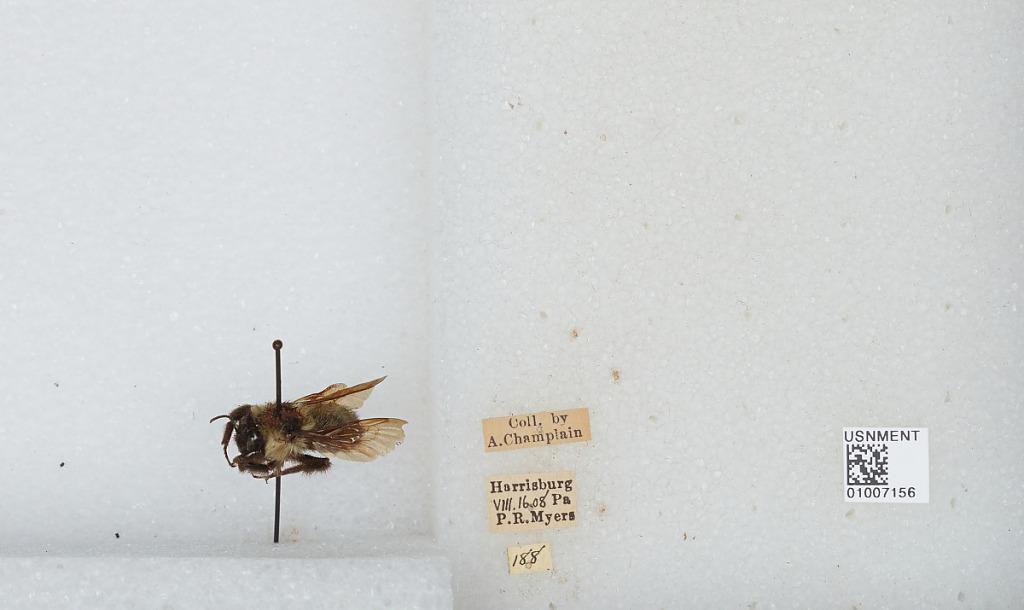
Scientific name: Bombus (Fervidobombus) fervidus fervidus (Fabricius)
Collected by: A. Champlain & P. Myers
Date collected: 1908-8-16
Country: United States
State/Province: Pennsylvania
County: Dauphin
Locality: Harrisburg
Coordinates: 40.2737, -76.8844